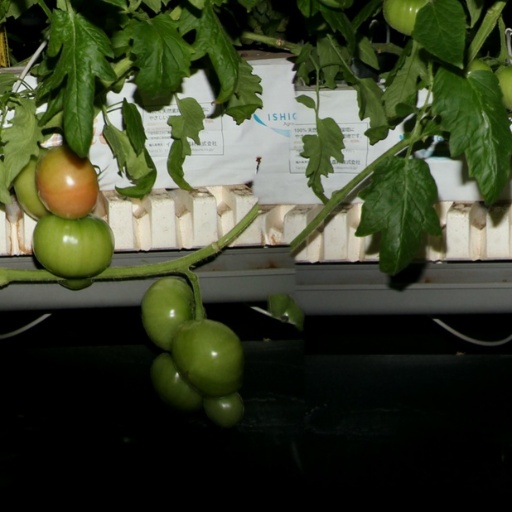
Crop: tomato